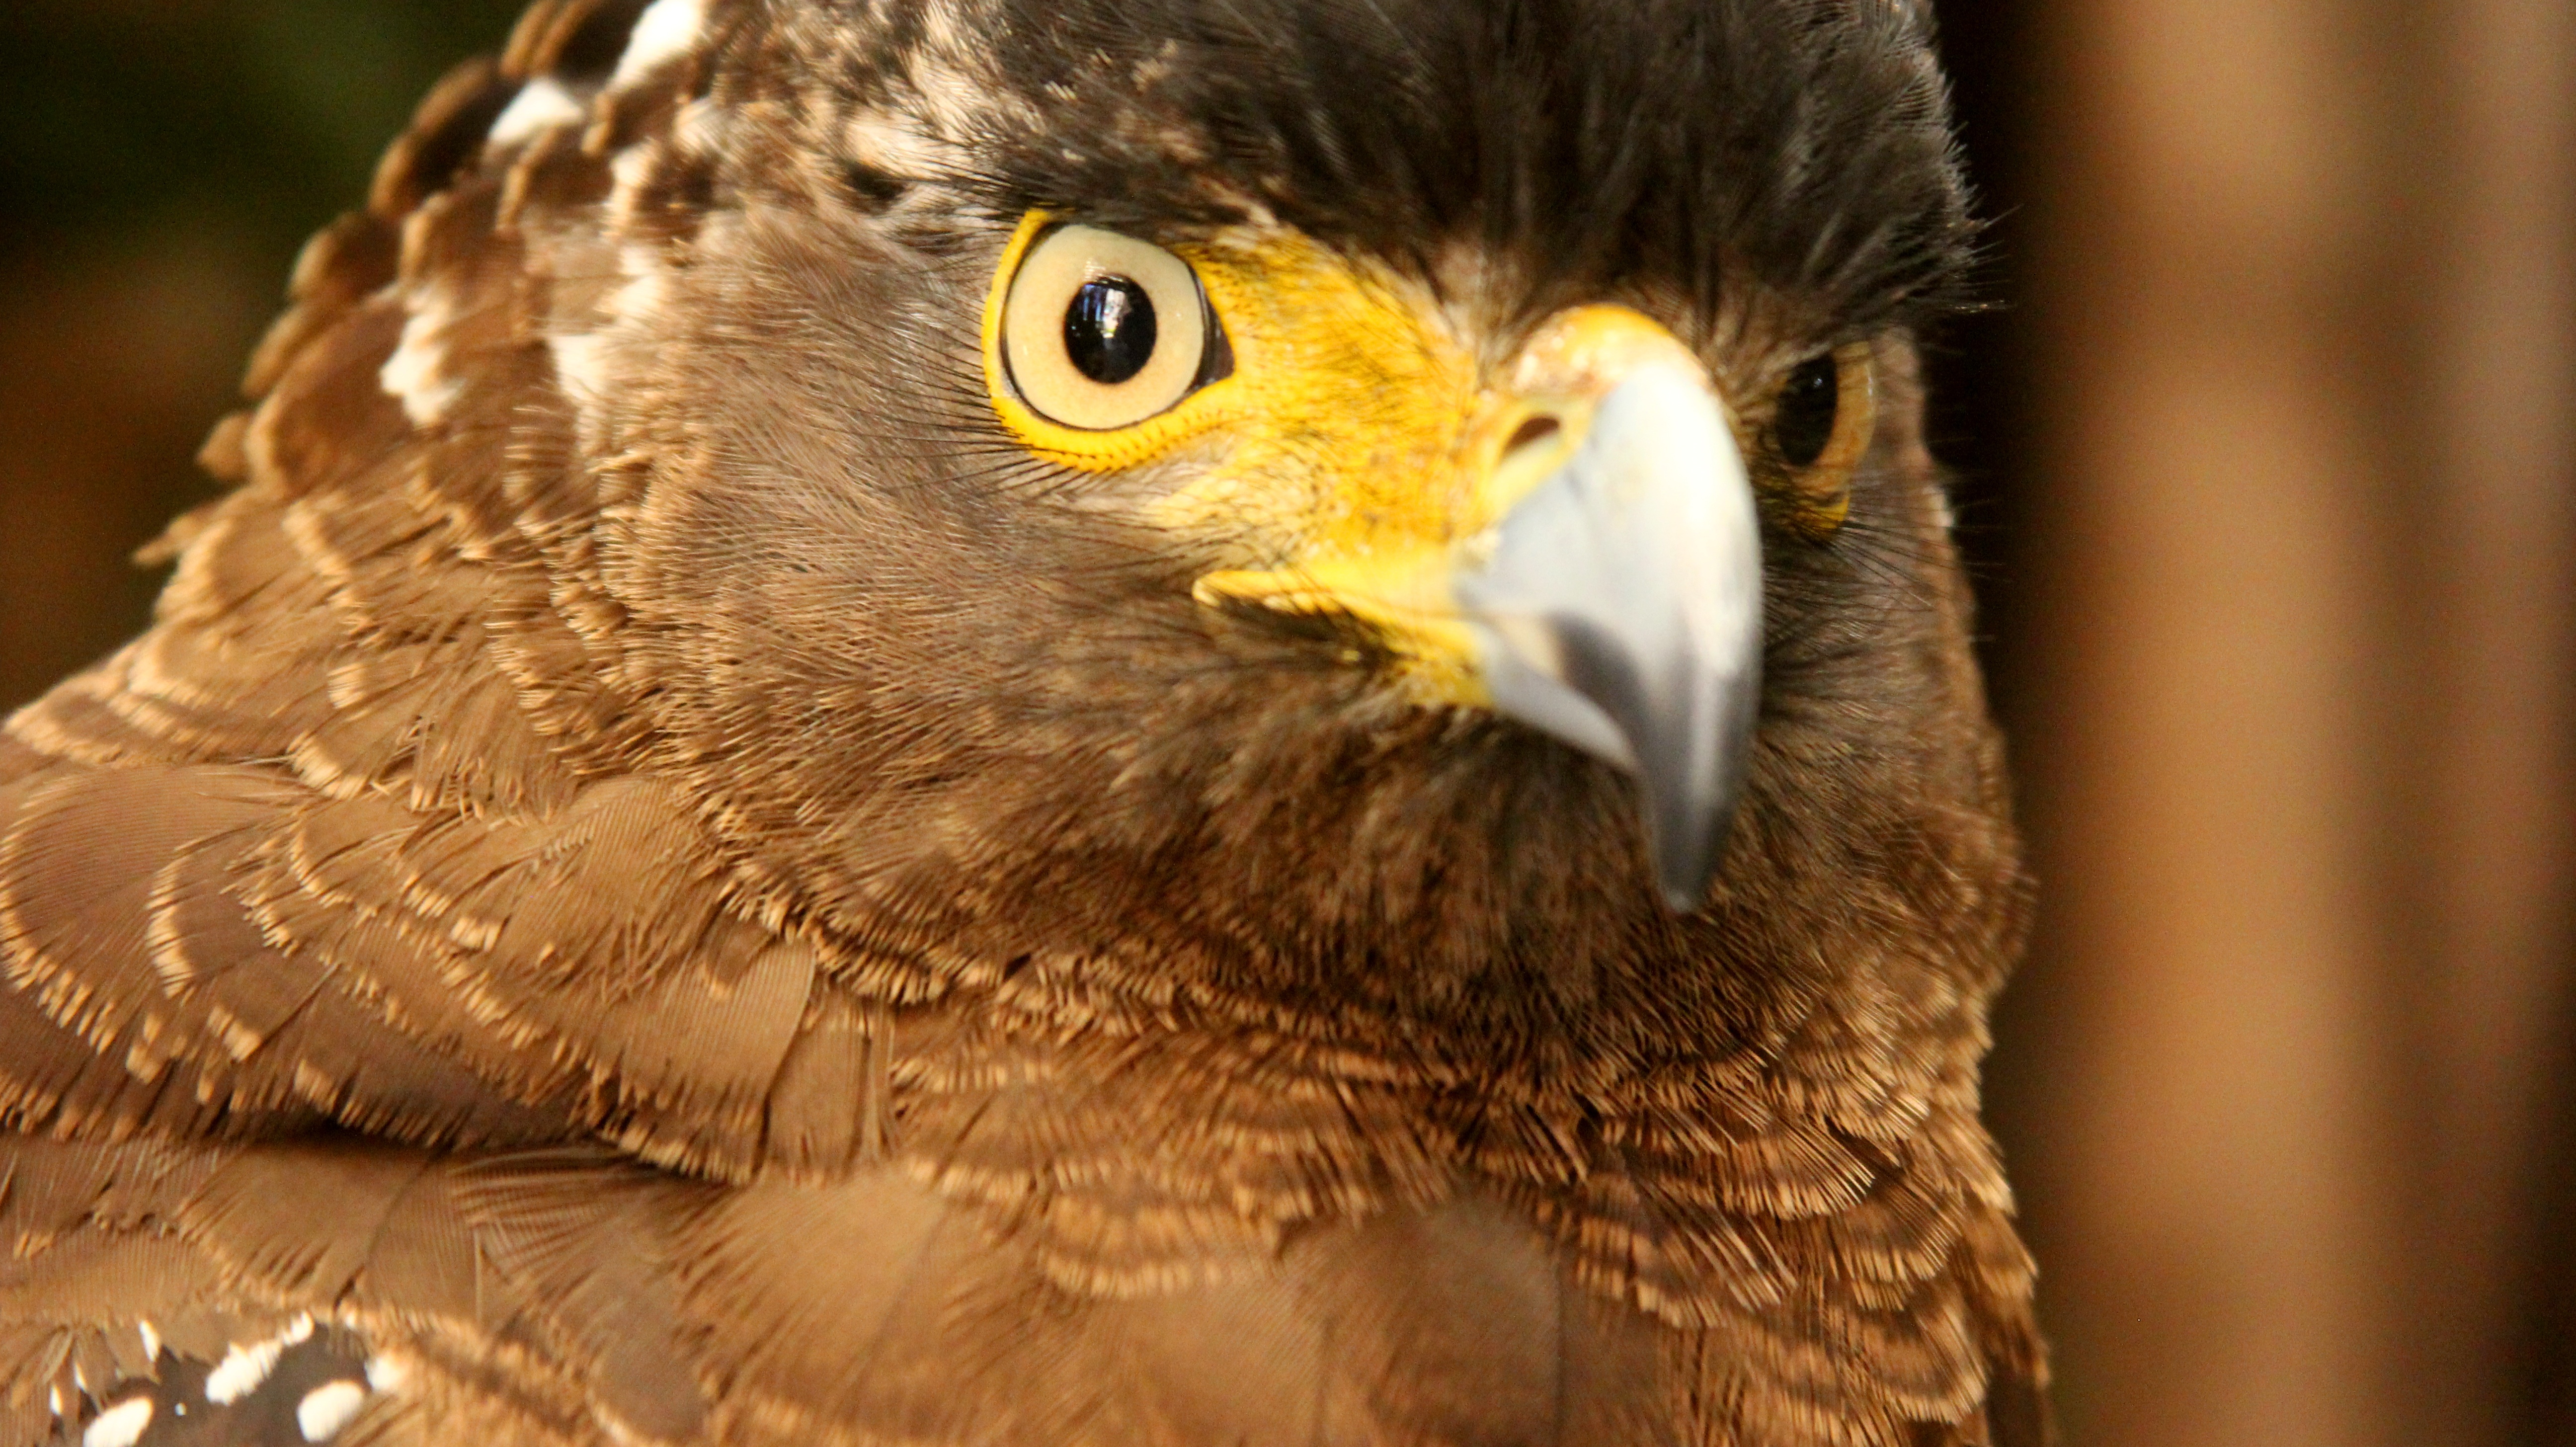
bird, wing, wildlife, beak, fauna, bird of prey, close up, vertebrate, falcon, accipitriformes